Günther Enescu

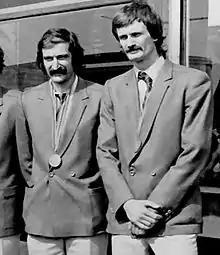
Enescu (right)

Günther Erich Enescu (born 25 November 1955) is a retired Romanian volleyball player who won a bronze medal at the 1980 Olympics. Günther was born on 25 November 1955, in Bazna, Romania.